Lockheed Martin X-59 Quesst

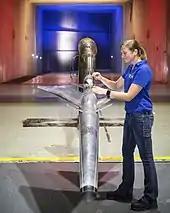
A model in a wind tunnel at NASA Langley, September 2017

In February 2016, Lockheed Martin was awarded a preliminary design contract, aiming to fly in the 2020 timeframe.